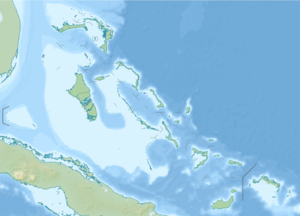
Le Trou Bleu de Dean, avec 202 mètres de profondeur, est un trou bleu qui se situe aux Bahamas, dans la baie ouest de Clarence Town à Long Island. Le trou est à peu près circulaire en surface, le diamètre varie entre 25 et 35 mètres. Après une descente de 20 mètres, le trou se transforme en une caverne d'une centaine de mètres de diamètre.
Grand Bahama est l'une des îles les plus au nord des Bahamas à 88 km de la côte de Floride.
Les îles Berry sont un groupe d'îles et un district des Bahamas. Les îles Berry se composent d'une trentaine d'îles et de plus de cent îlots ou cayes. L'archipel s'étend du nord au sud sur 44 kilomètres. L'île principale est distante de 95 kilomètres nord-nord-ouest de Nassau.
Great Isaac Cay est une petite caye appartenant administrativement au district de Bimini. Elle est située à environ 32 km au nord-est de celles-ci.